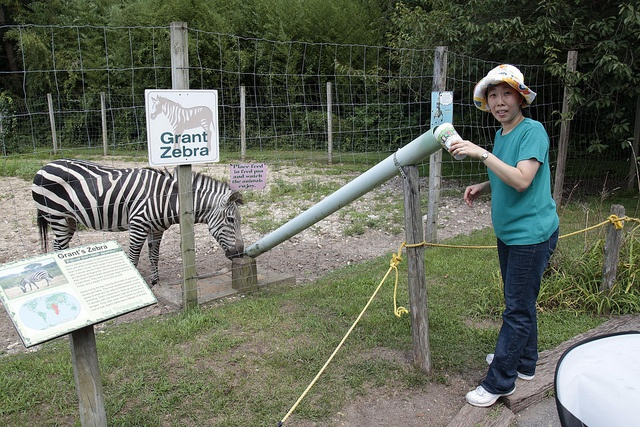
A woman standing in front of a zebra cage.
A woman uses a feeding chute to feed a zebra enclosed in a fenced area.
The woman is pouring food into the zebra's feeding tube.
A woman is looking at a Zebra in a zoo.
A woman that is standing near a zebra.